Sebastiaan Tromp

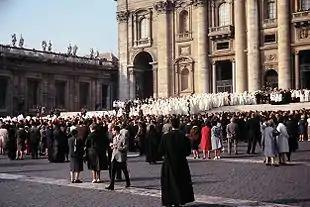
Tromp acted as an expert theological consult at the Second Vatican Council (opening procession shown), but most of his proposals were shelved.

At the Second Vatican Council, Tromp served as secretary of the Preparatory Theological Commission at the specific request of Pope John XXIII, and, later, as the secretary of the Doctrinal Commission under Cardinal Alfredo Ottaviani. His preparations—or "schemata"—were shelved, after some Western European Council fathers appealed to Pope John XXIII for total free debate on all issues. Karl Rahner considered Tromp to be a formidable theological opponent during the council debates, and gently asserted that "[Tromp] thought his schemata would simply need the blessing of the Council fathers and that would be the council. But all his schemata disappeared—not a single one was discussed".